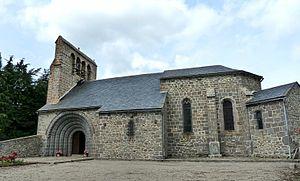
Eglise de Vernols, Cantal, France
Vernols est une commune française située dans le département du Cantal, en région Auvergne-Rhône-Alpes.